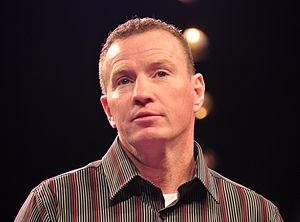
Micky Ward
"""Irish"" Micky Ward er en pensioneret junior weltervægt professionel bokser og tidligere WBU mester fra Lowell i Massachusetts. Han er kendt som hovedpersonen i dramaspillefilmen The Fighter fra 2010, hvor han spilles af Mark Wahlberg og er baseret på hans karriere, som emnet for licenshaverens sang fra albummet The Warrior's Code af Dropkick Murphys og for hans trilogi af kampe med Arturo Gatti som kan ses i Fight Night Round 3."